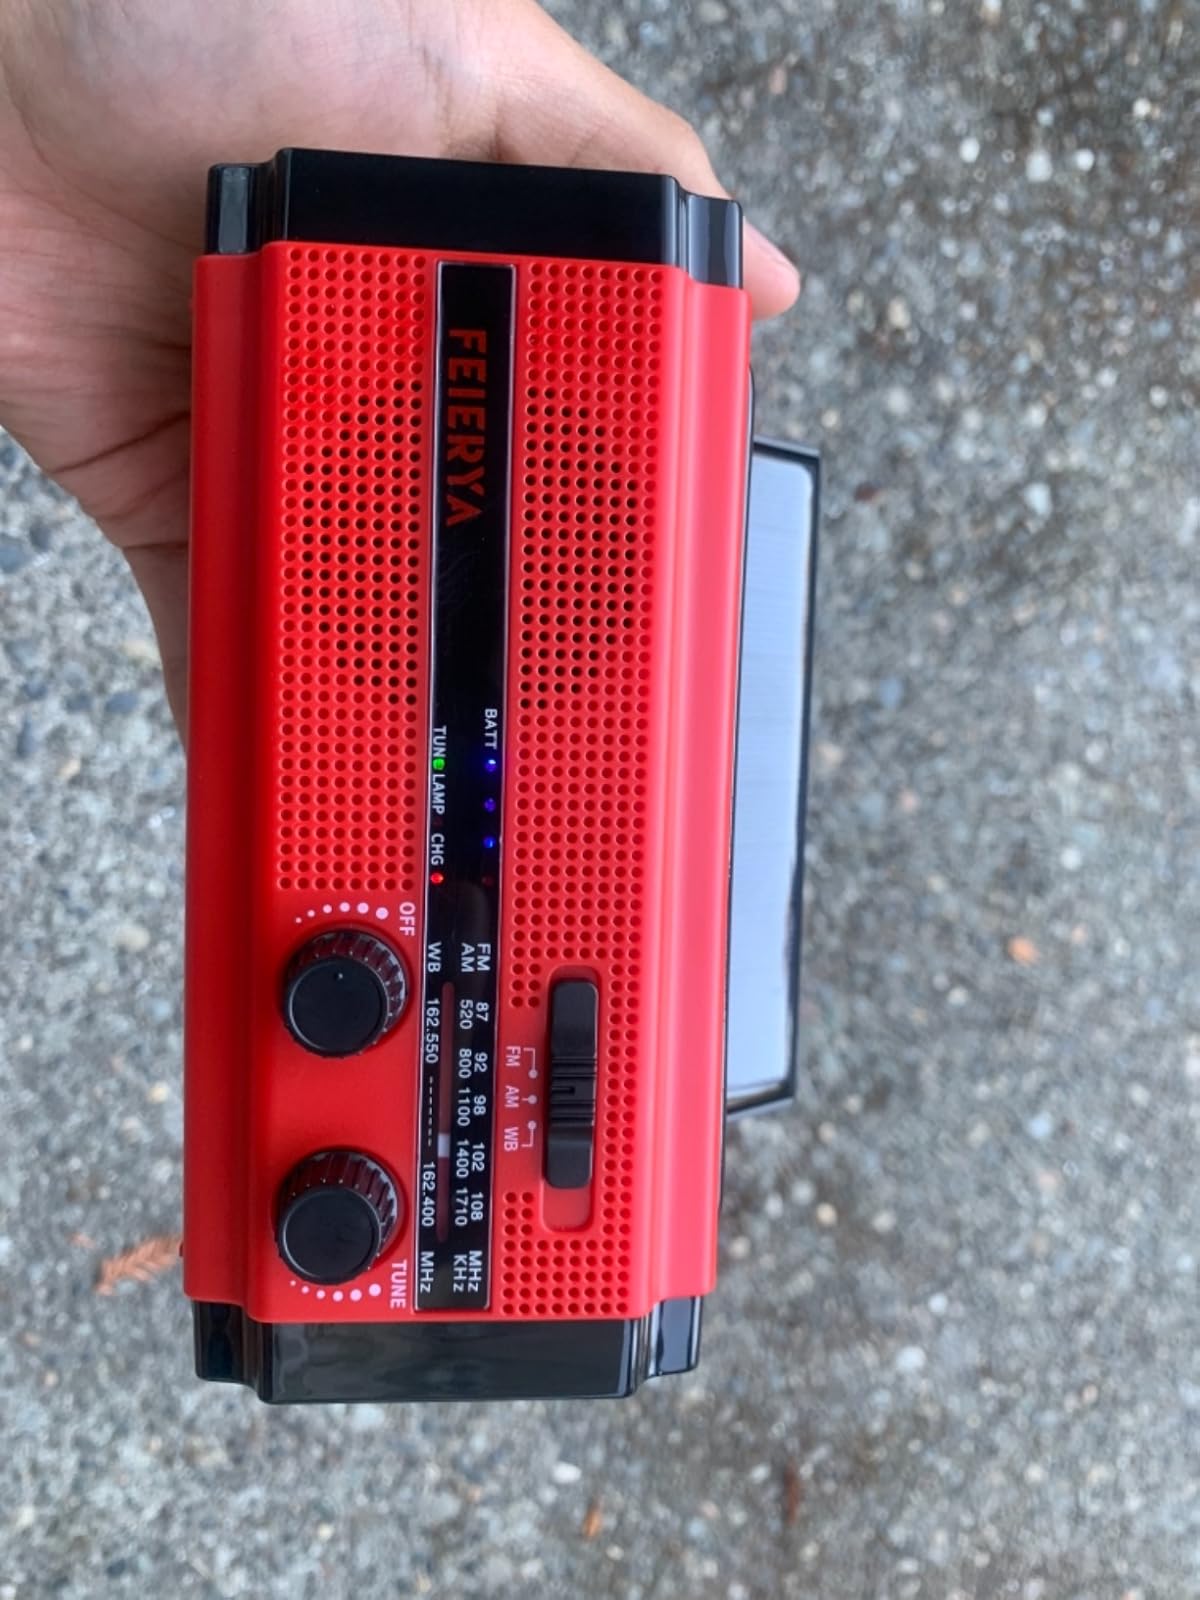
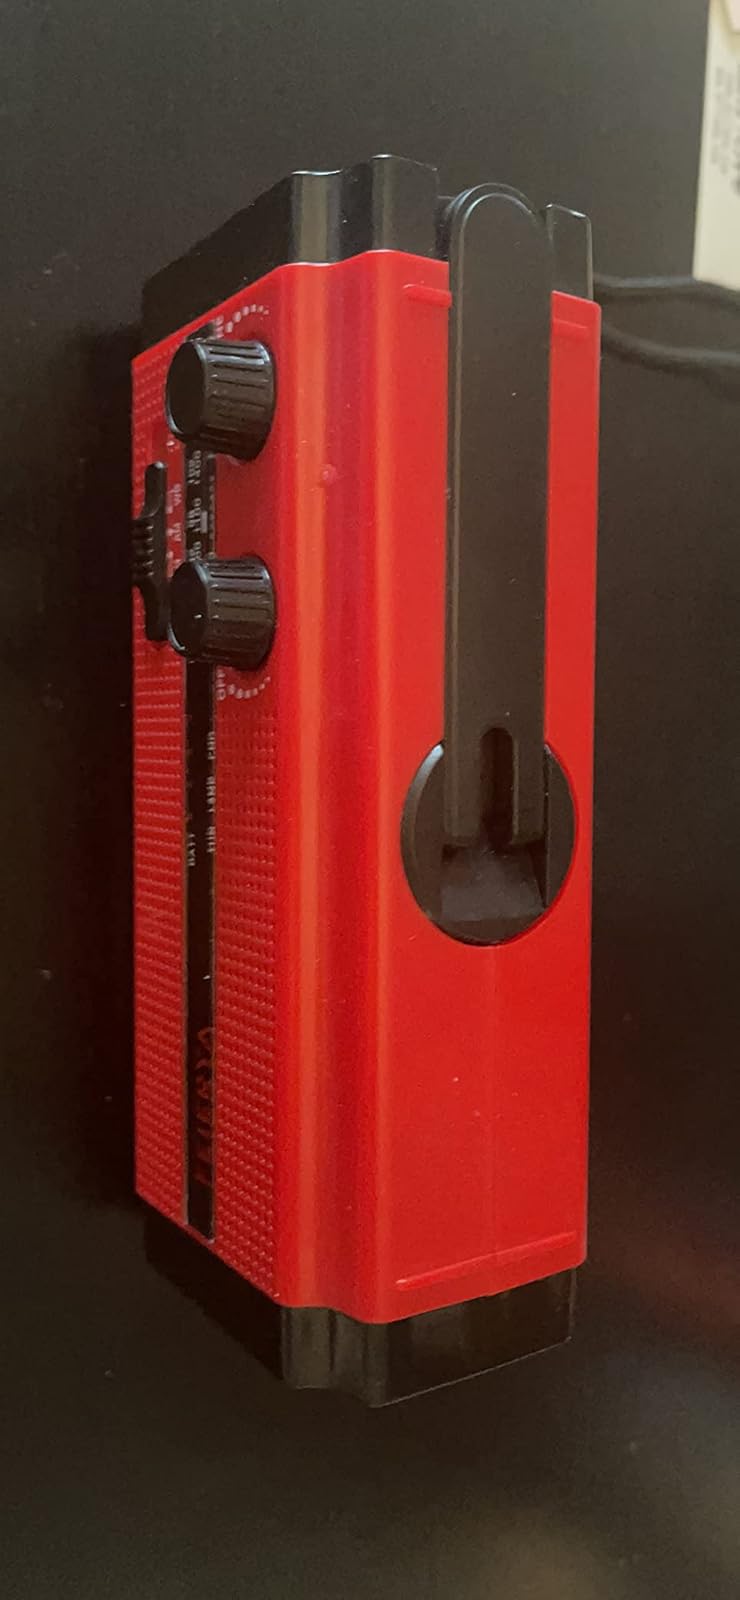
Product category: radio
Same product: yes